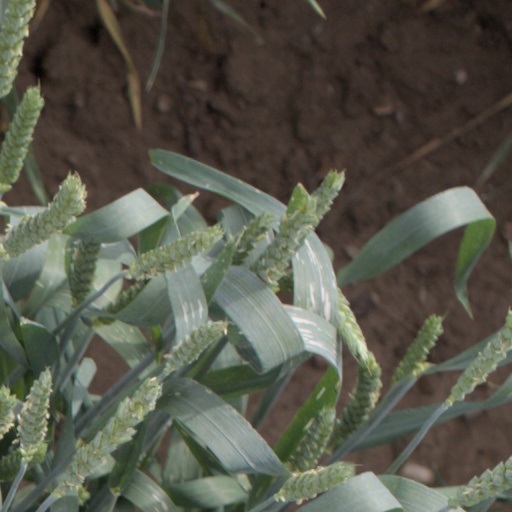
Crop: wheat